Diffused junction transistor

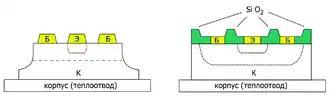
Comparison of the mesa (left) and planar (Hoerni, right) technologies. Dimensions are shown schematically.

Texas Instruments made the first grown-junction silicon transistors in 1954.